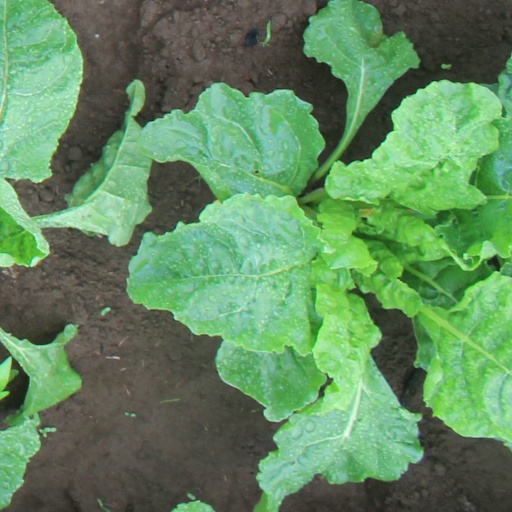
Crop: sugar beet